Omoni Oboli

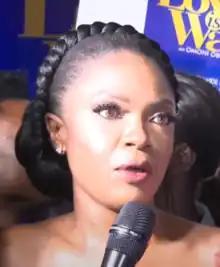
Oboli at the premiere of "Love Is War"

Omoni Oboli (born 22 April 1978) is a Nigerian actress, scriptwriter, film director and producer. She studied at the New York Film Academy and has written several screenplays, including The Figurine (2009), "Anchor Baby" (2010), "Fatal Imagination", "Being Mrs Elliott", "The First Lady" and "Wives on Strike" (2016). In 2018, she starred and directed the comedy film, "Moms at War".